Judith and Her Maidservant (Artemisia Gentileschi, Cannes)

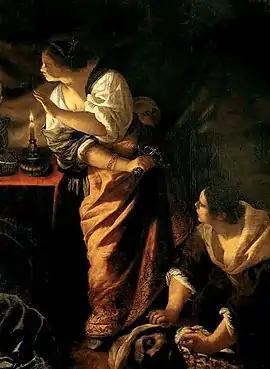

Judith and Her Maidservant is a painting by the Italian baroque artist Artemisia Gentileschi. Executed sometime between 1640 and 1645, it hangs in the Musée de la Castre in Cannes.